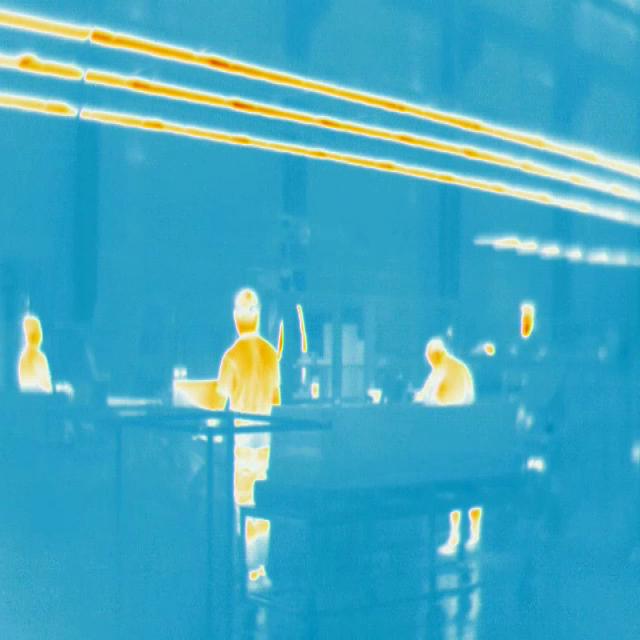
Detected objects:
label: person
label: person
label: person